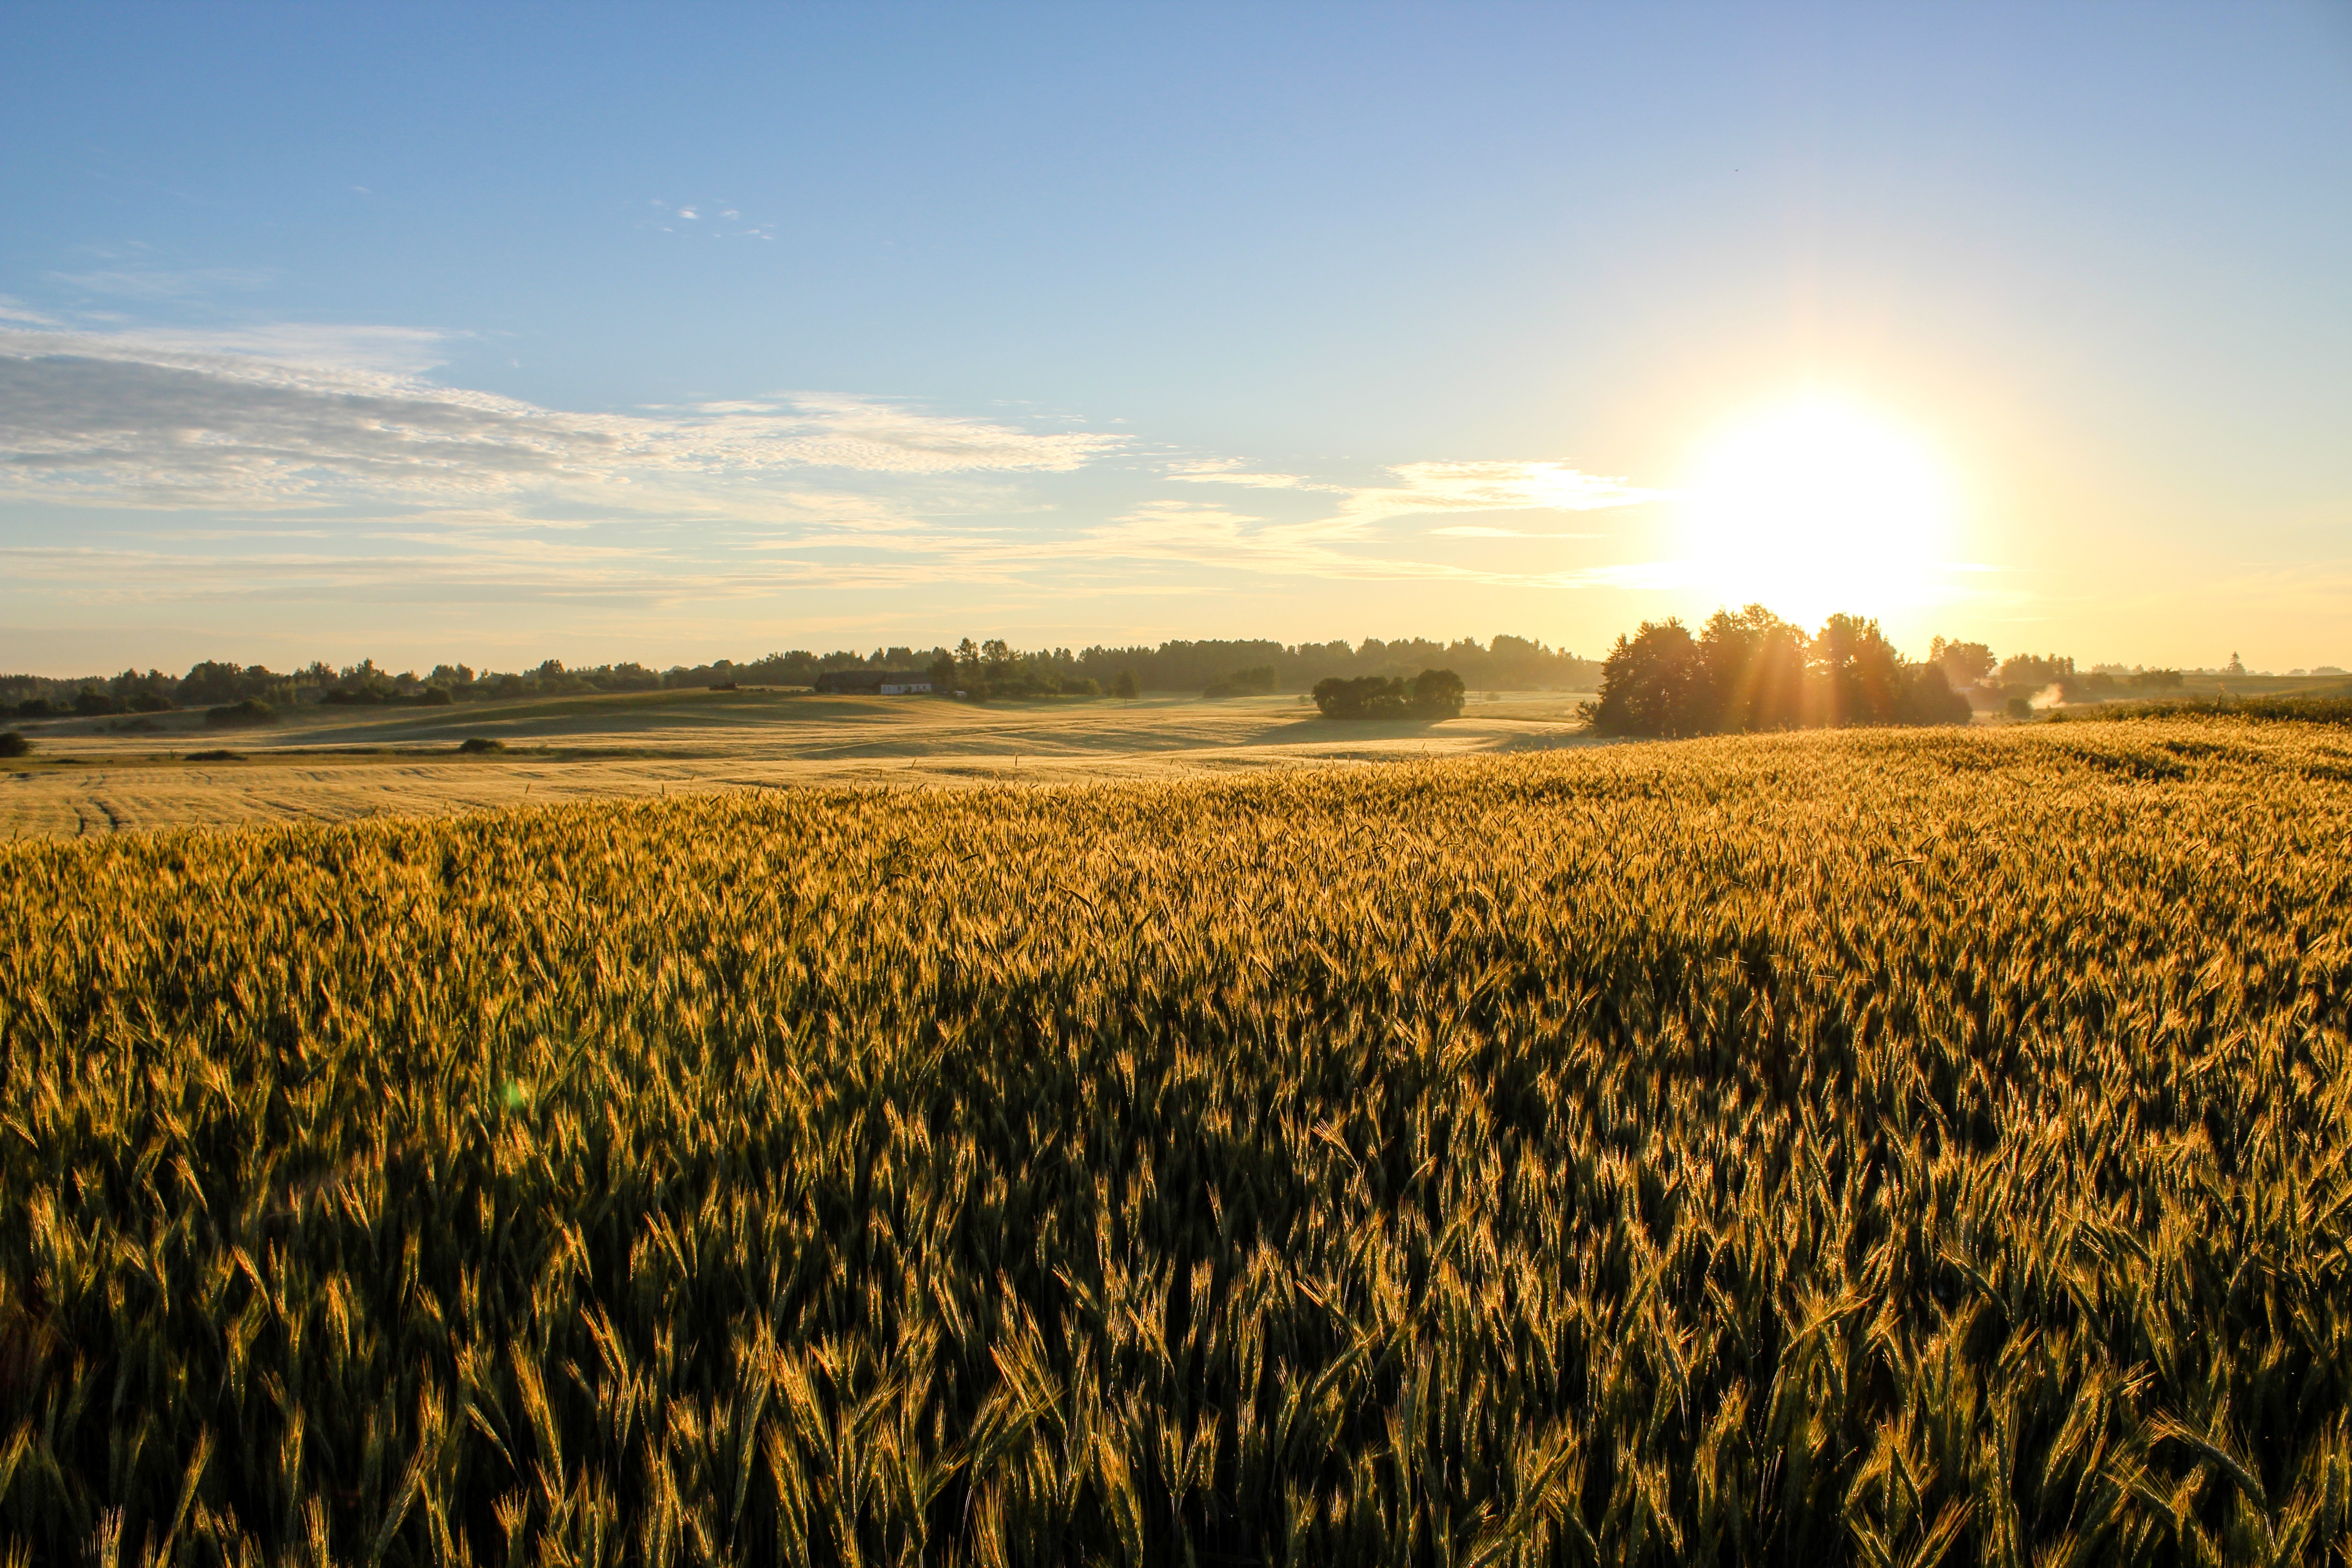
landscape, nature, horizon, plant, sky, sunrise, sunset, field, wheat, prairie, sunlight, morning, dawn, rural, food, produce, crop, scenic, agriculture, plain, grassland, ecosystem, steppe, rural area, flowering plant, commodity, grass family, land plant, food grain